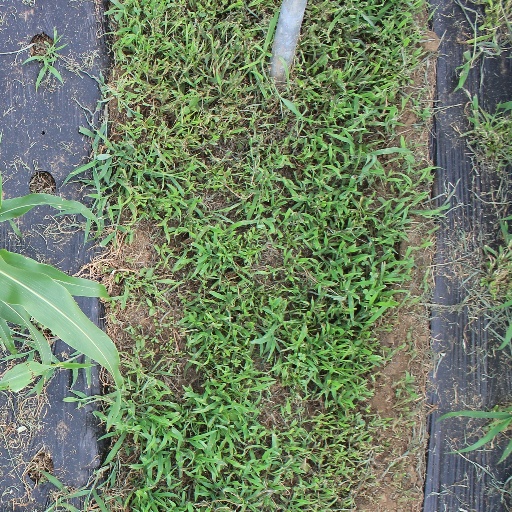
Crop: sorghum